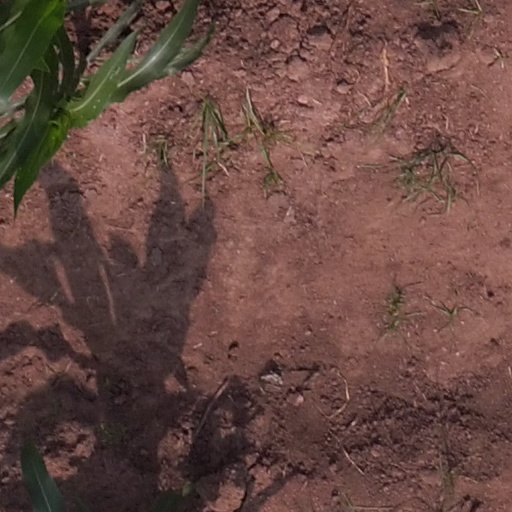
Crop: maize; corn